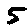
Label: 5